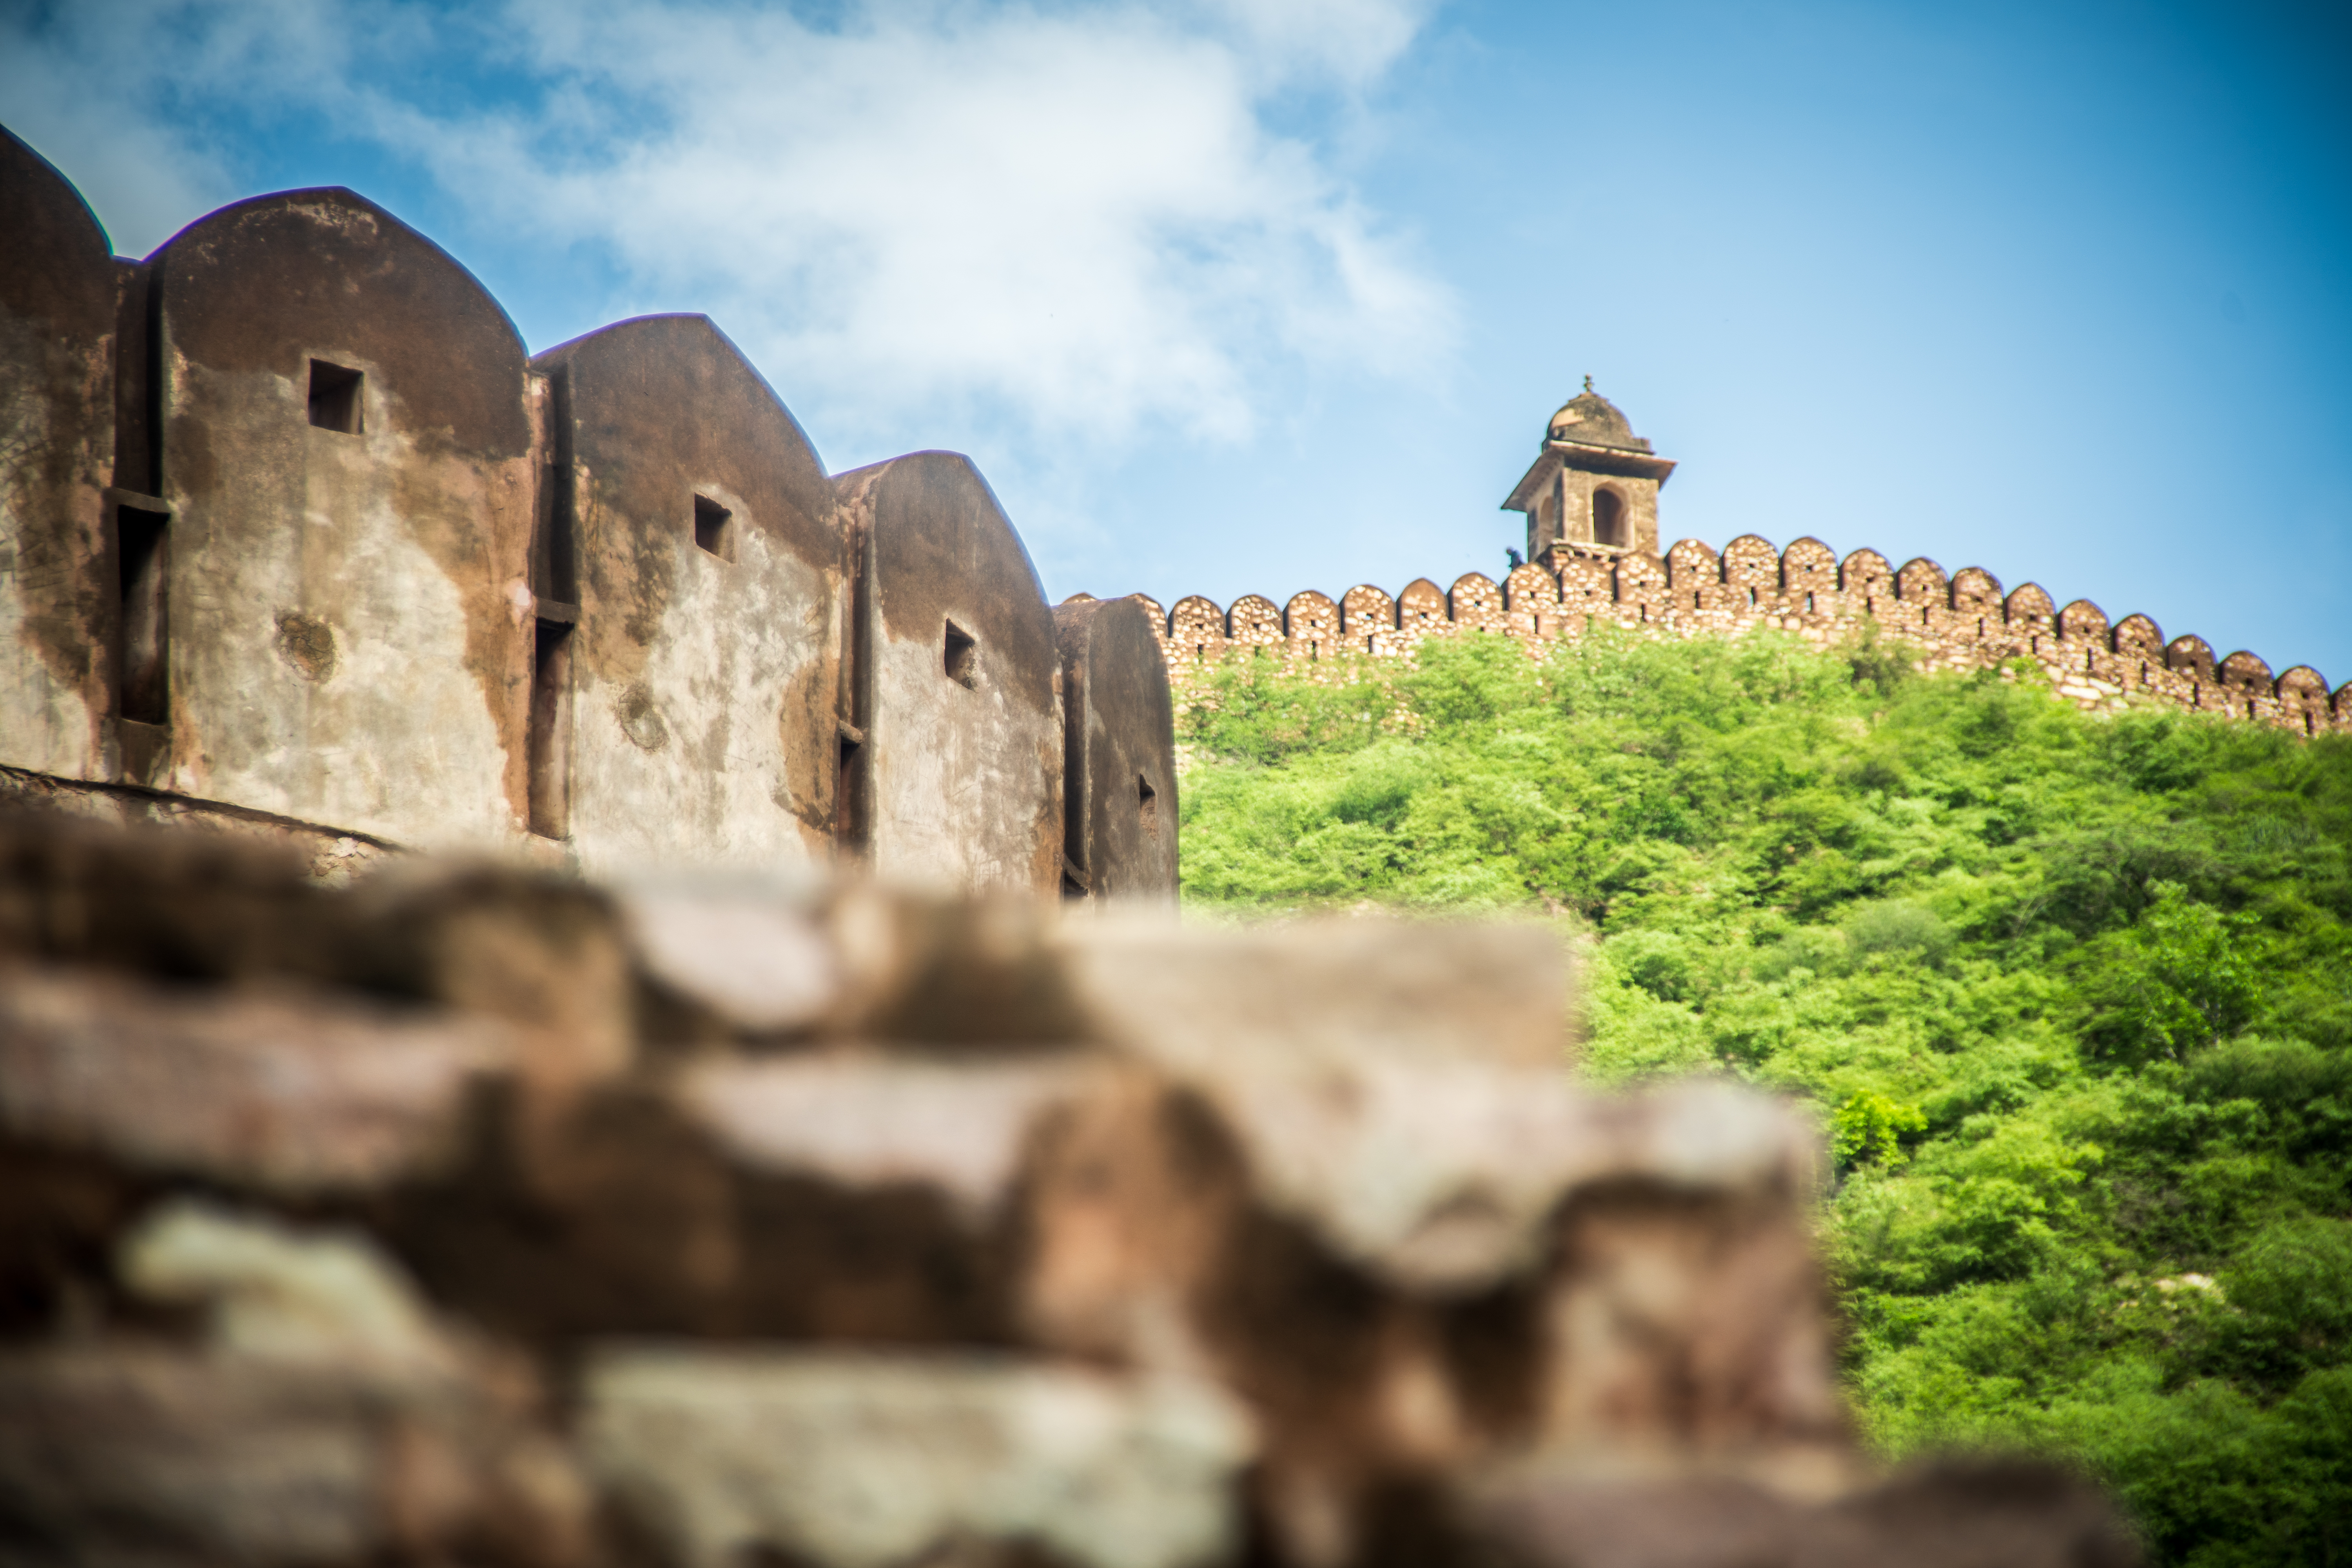
jaipur, amber, amber fort, amber palace, amer, amer fort, amer palace, ancient, architecture, asia, attraction, building, castle, desert, destination, exotic, famous, fort, fortification, fortress, heritage, hill, hilltop, hinduism, historic, historical, holiday, india, indian, king, landmark, landscape, mountain, mughal, old, outdoors, palace, pink, rajasthan, rajasthani, sightseeing, tourism, tourist, tourist attraction, tourist destination, traditional, travel, travel destination, vacation, wall, sky, ancient history, ruins, historic site, history, grass, medieval architecture, cloud, rock, stone wall, middle ages